The Fuma Conspiracy

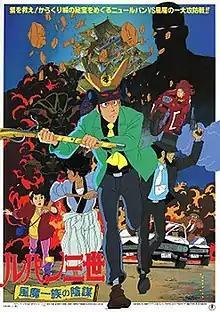
Theatrical release poster

is a 1987 Japanese animated action adventure comedy film. It is the fourth animated feature film based on the 1967–69 manga series "Lupin III" by Monkey Punch. Although classified as an original video animation by Tokyo Movie Shinsha, it was first given a theatrical release on December 26, 1987, by Toho. Due to budgetary reasons, it utilized a different voice cast from previous animated entries, with Toshio Furukawa as Lupin III, Banjō Ginga as Daisuke Jigen, Mami Koyama as Fujiko Mine, Kaneto Shiozawa as Goemon Ishikawa XIII, and Seizō Katō as Inspector Koichi Zenigata. It was the first "Lupin III" animation since 1969's "" to not feature Yasuo Yamada as Lupin and the only one not to feature Kiyoshi Kobayashi as Jigen until 2021's animated television series "Lupin III Part 6".